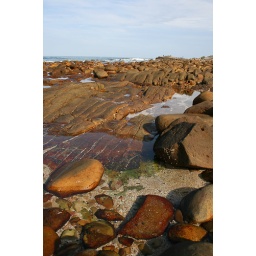
Rocks stained yellow and orange by minerals; Mossel Bay, South Africa